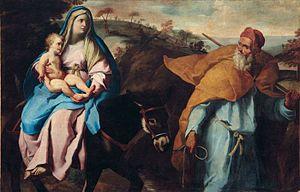
Francesco Cozza est un peintre italien baroque de l'école napolitaine spécialiste de fresques.